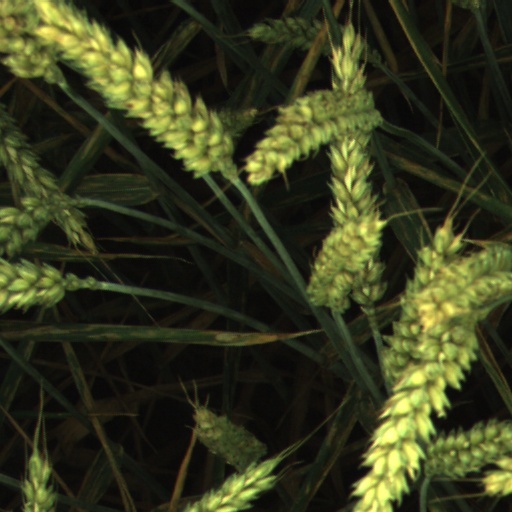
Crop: wheat